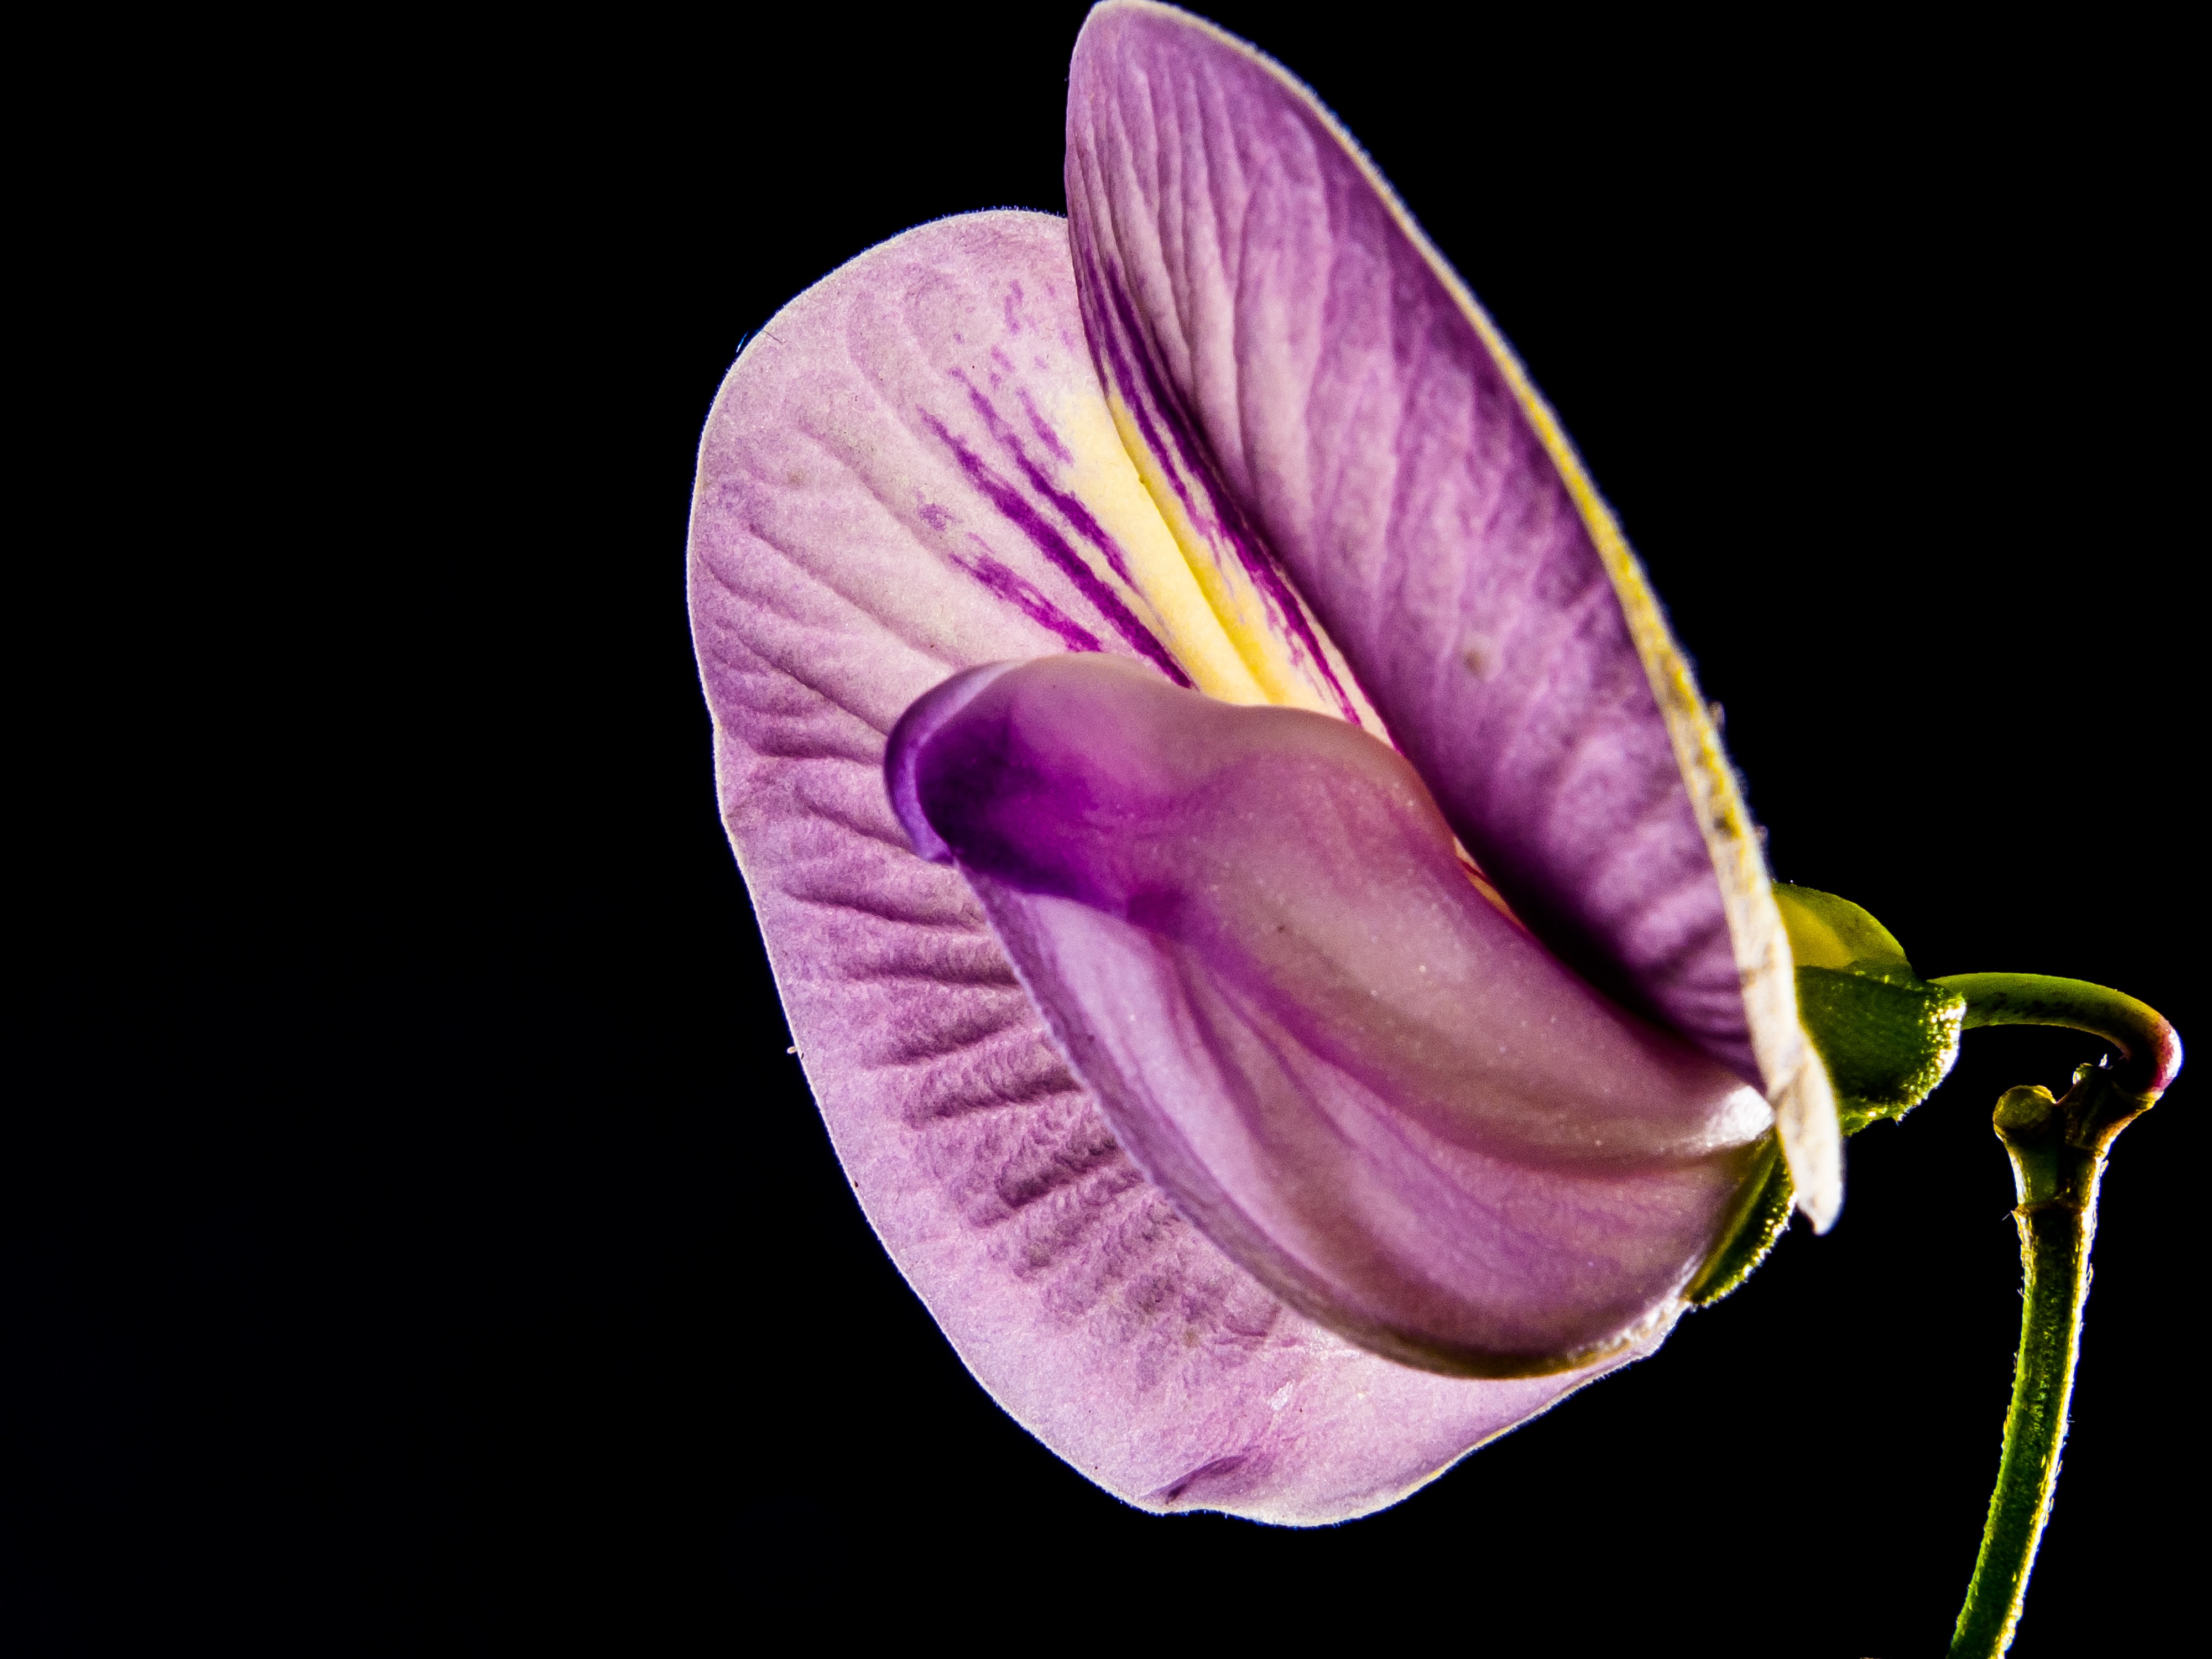
plant, photography, flower, purple, petal, close, flora, close up, eye, violet, organ, macro photography, flowering plant, small flower, plant stem, land plant